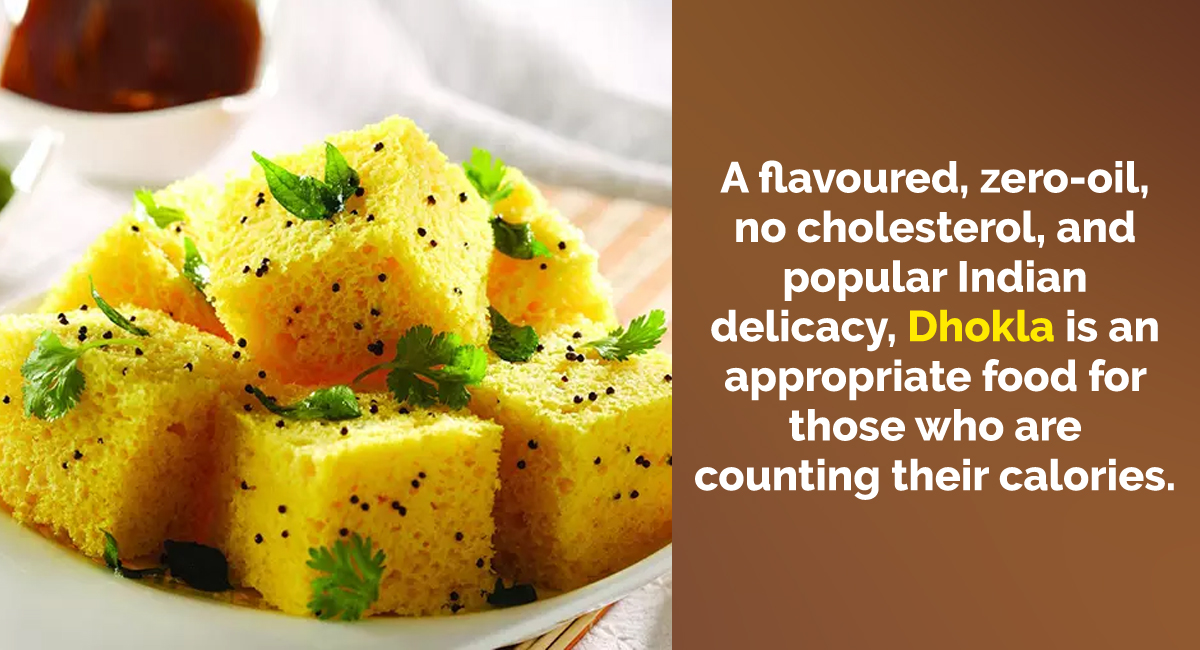
Dish: dhokla